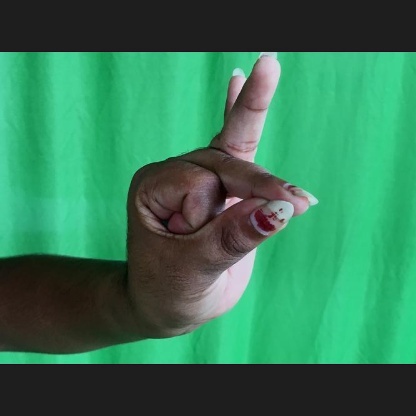
Mudra: Bramaram